Taar (film)

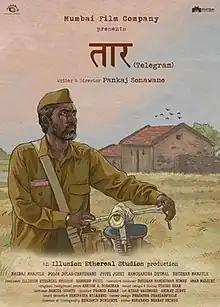
Official release poster

Taar is a 2020 Indian Marathi-language drama short film written and directed by Pankaj Sonawane featuring Nagraj Manjule, Pooja Dolas, Bhushan Manjule. It is produced by Illusion Ethereal Studios. The film was digitally released on 7 November 2020 on YouTube.